Culture of Greece

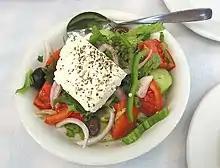
Greek salad

Ancient Greek monumental sculpture was composed almost entirely of marble or bronze; with cast bronze becoming the favoured medium for major works by the early 5th century. Both marble and bronze are fortunately easy to form and very durable. Chryselephantine sculptures, used for temple cult images and luxury works, used gold, most often in leaf form and ivory for all or parts (faces and hands) of the figure, and probably gems and other materials, but were much less common, and only fragments have survived.